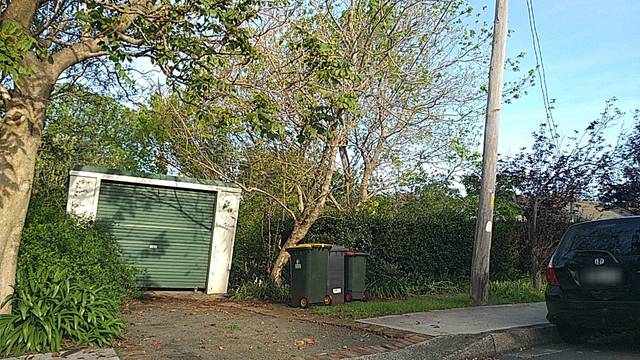
Region: Australia
Coordinates: -34.428, 150.873